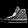
Label: Sneaker